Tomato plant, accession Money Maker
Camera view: tilt-top (135 deg); turntable rotation: 30 degrees
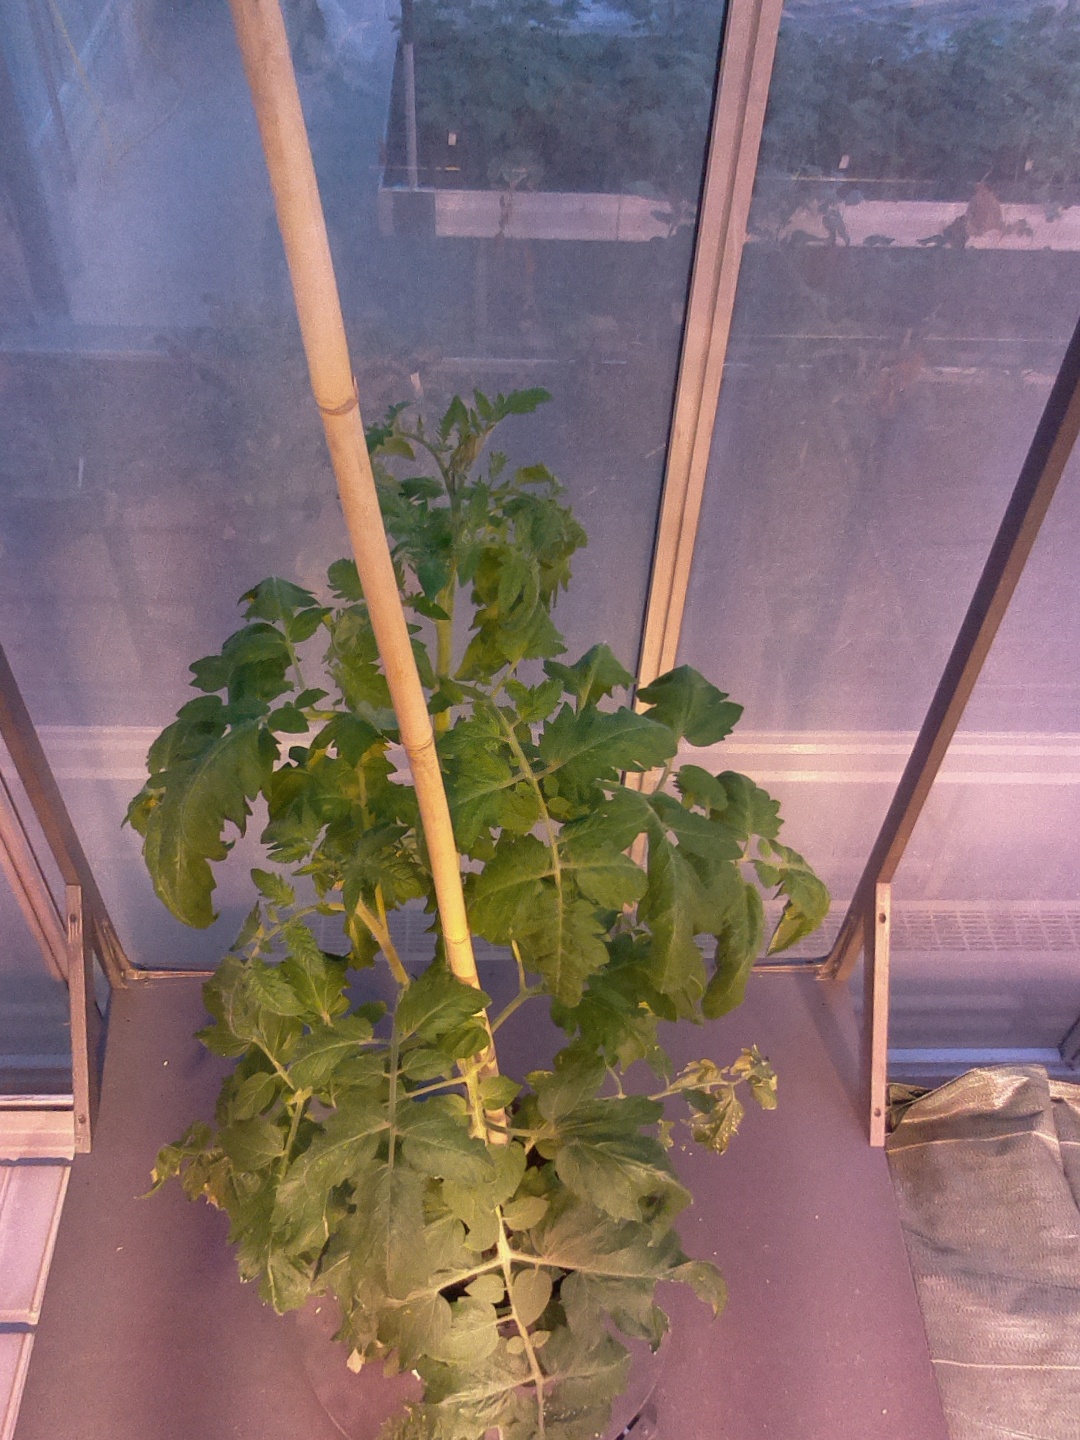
BBCH growth stage 63: 30%-40% of flowers open